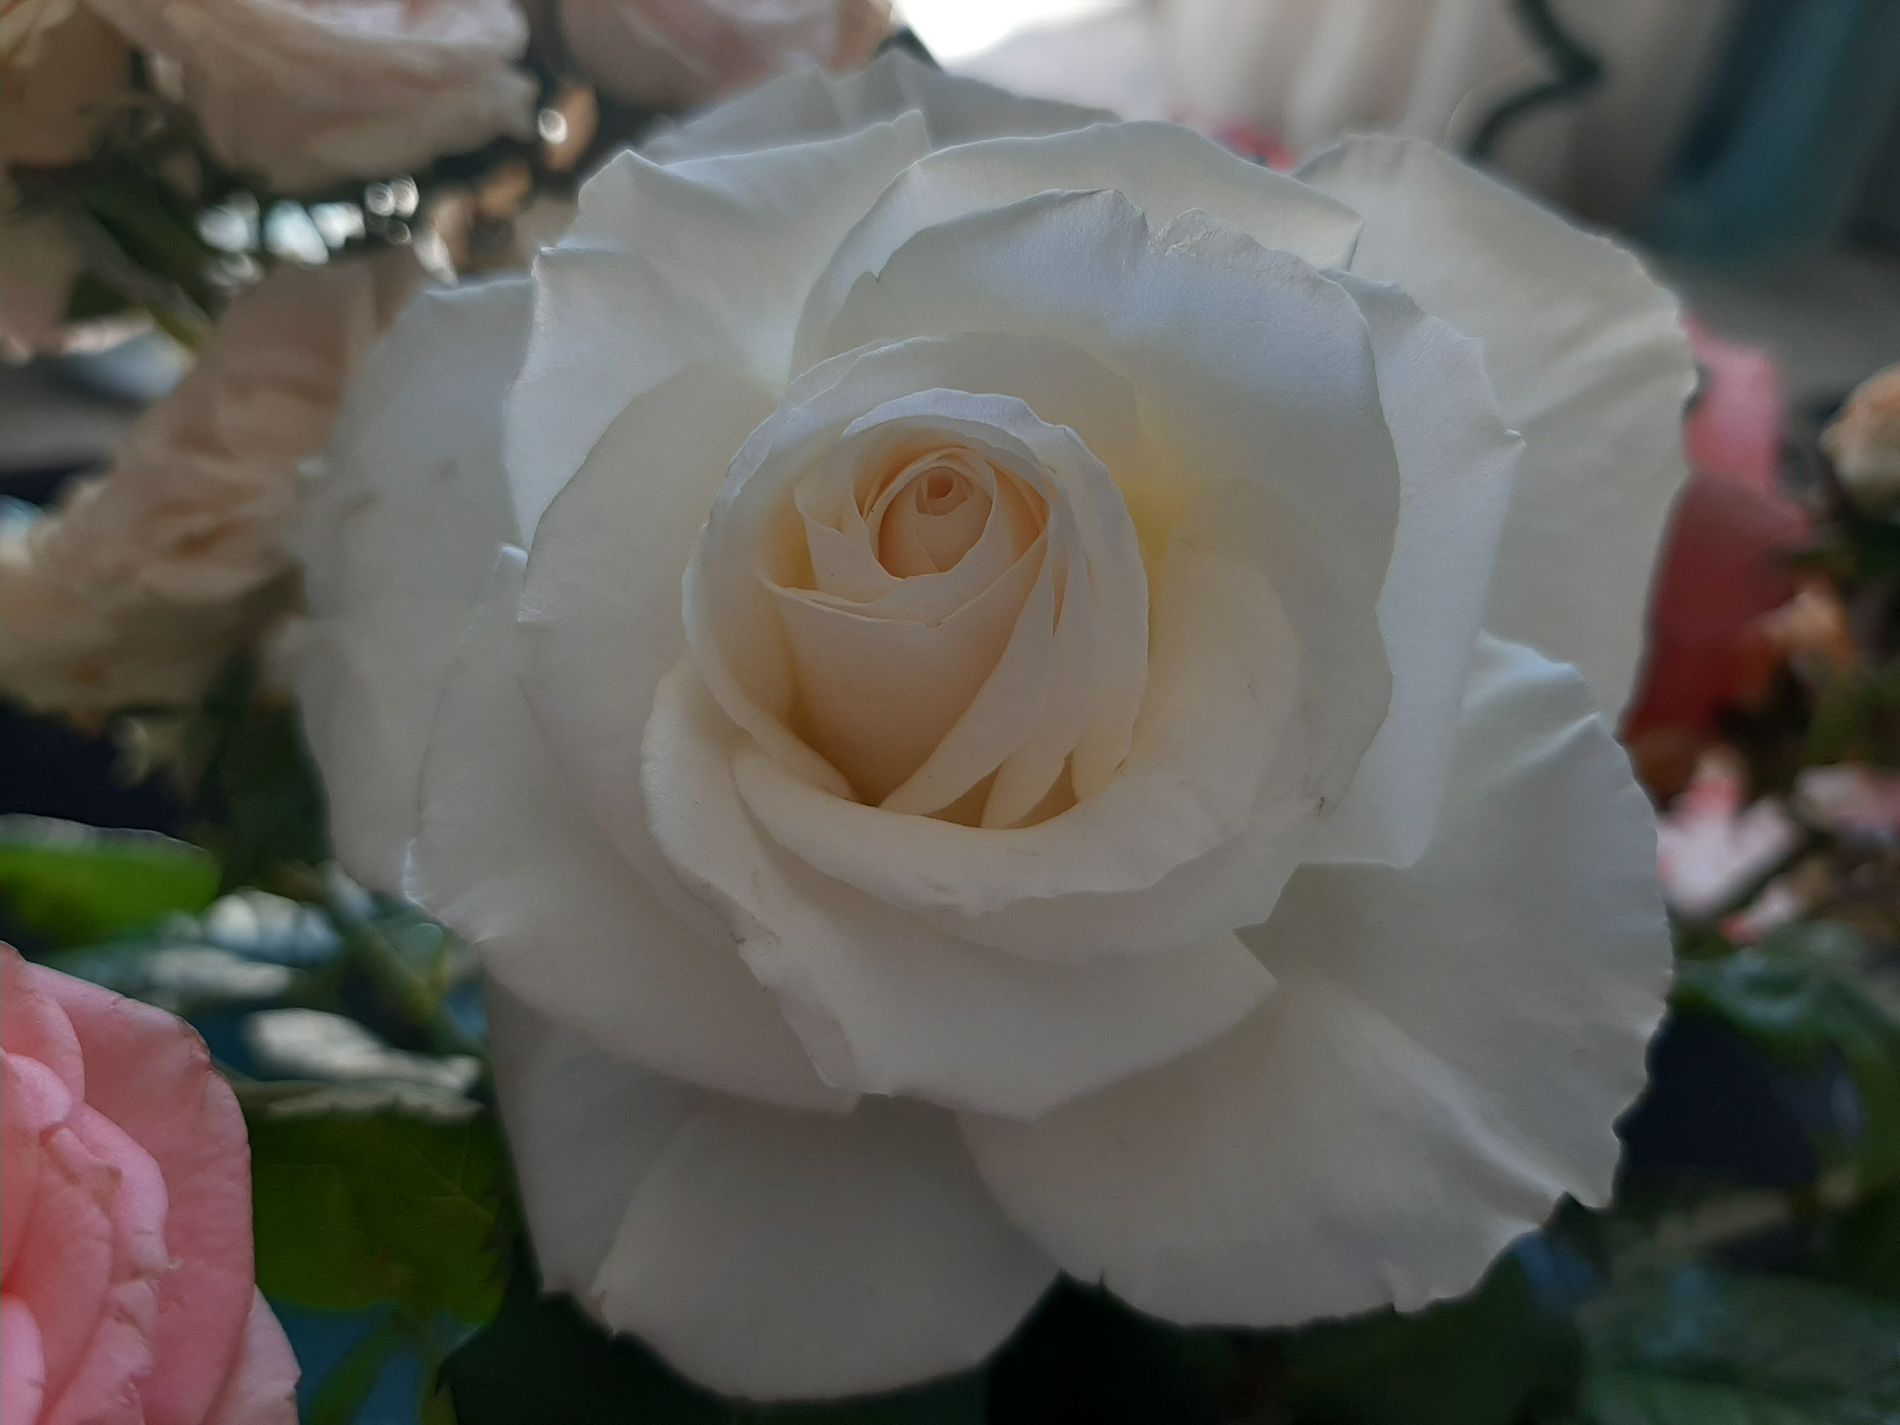
Pure  Flower
image showcases a beautifully detailed white rose in full bloom, captured in soft natural lighting. The rose is the central focus, with its delicate petals unfurling gracefully from the center outward.
The background is softly blurred, helping the purity and elegance of the white rose stand out even more prominently.
scene appears to be a close-up floral arrangement in a softly lit indoor setting. The main subject is a white rose in full bloom, positioned front and center, exuding a sense of purity and calm.
 The lighting is natural, likely from a nearby window, casting gentle highlights and shadows that enhance the texture of the petals. In the blurred background, there's a hint of a curtain and furniture, indicating the scene takes place in a cozy, homey environment—possibly a living room or a quiet corner meant for relaxation or contemplation.
Labels: Flower, Plant, Rose, Petal, Flower Arrangement, Flower Bouquet, Geranium, blurry background
Camera: samsung SM-A505FN
Aperture: F1.7
Exposure: 1/100 sec
ISO: 64
Focal length: 3.9 mm